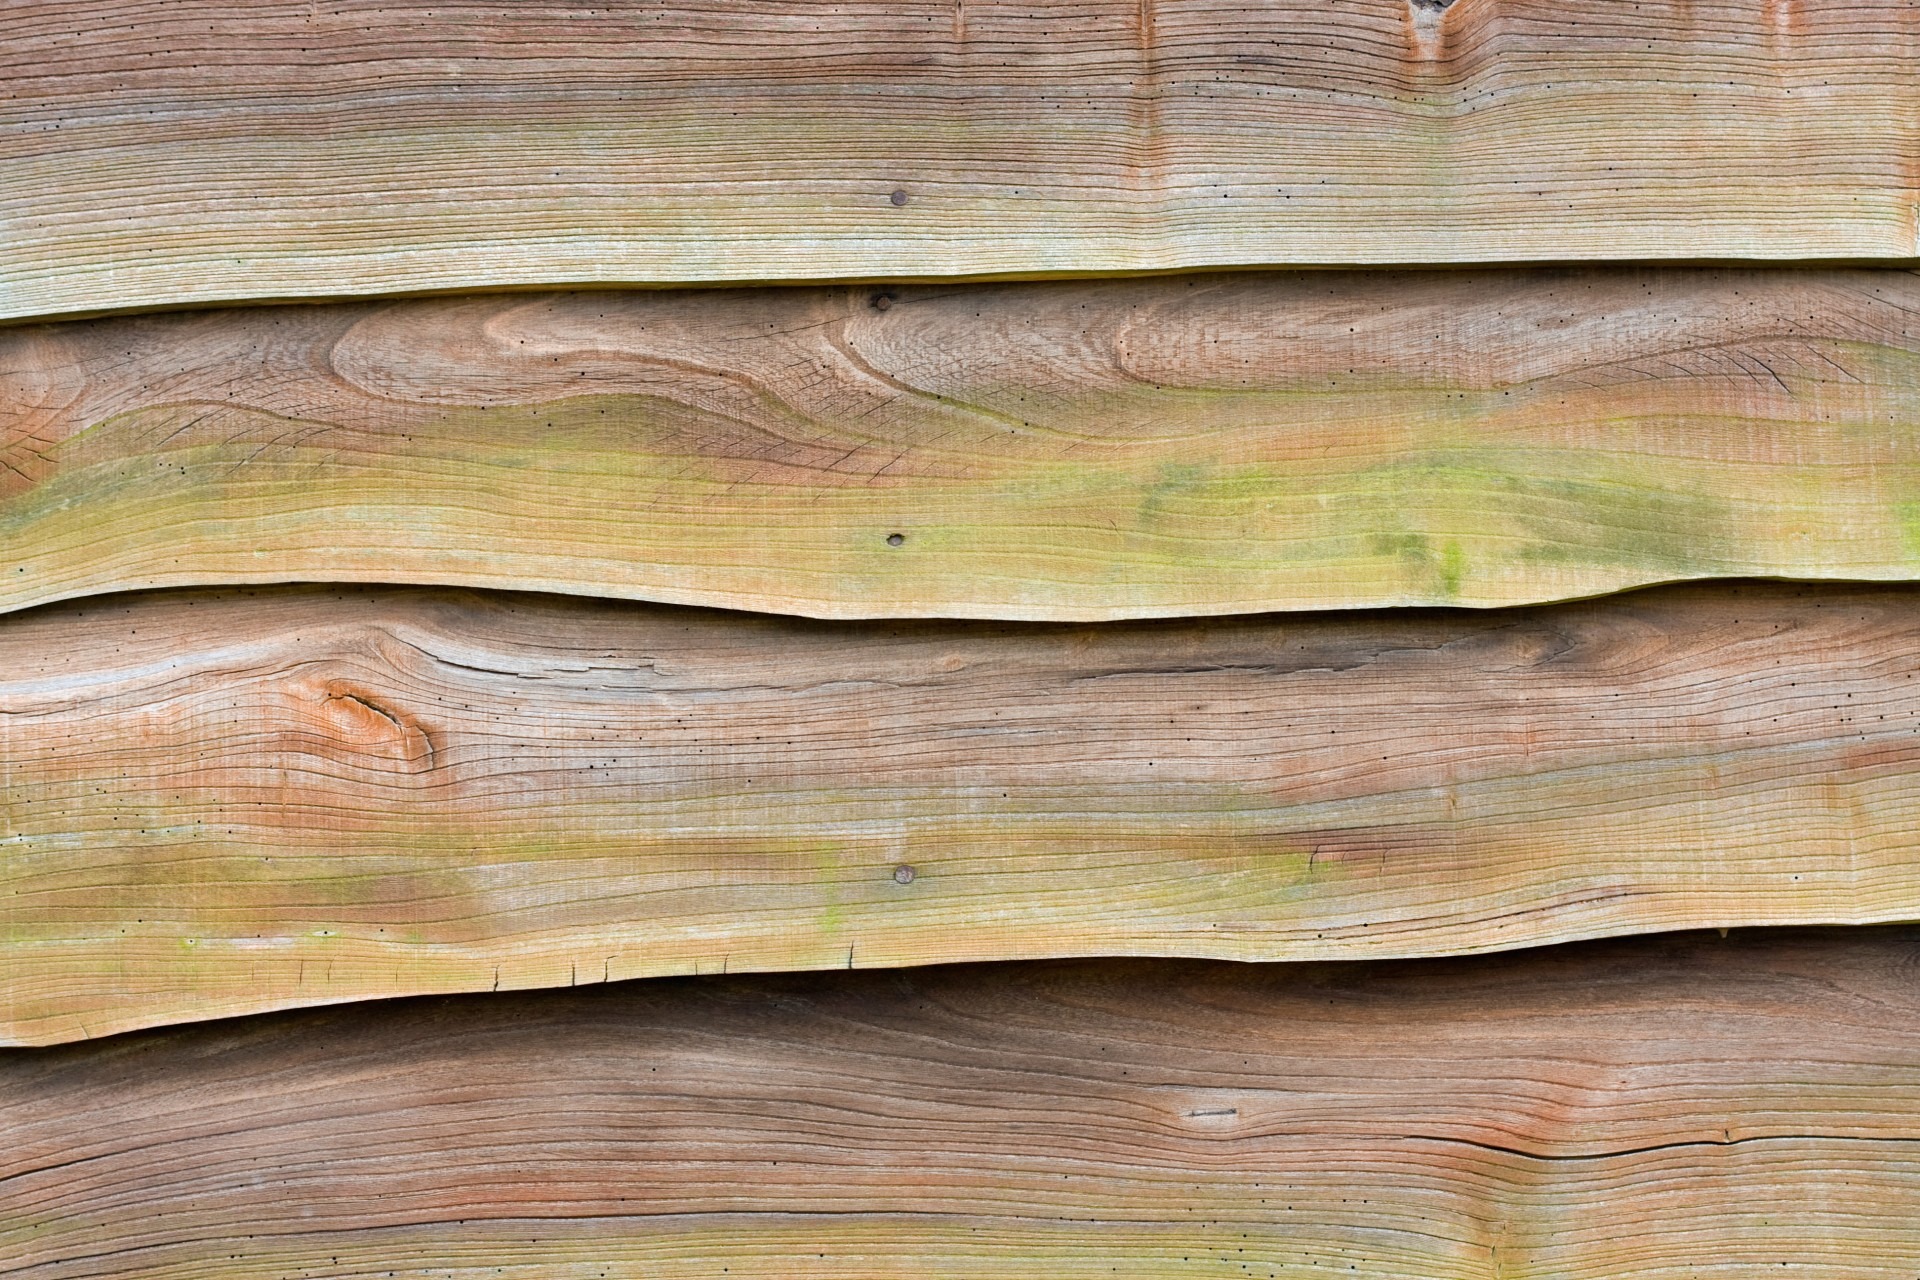
branch, wood, grain, texture, plank, leaf, floor, trunk, photo, produce, lumber, background, hardwood, wooden, image, flooring, wood flooring, man made object, laminate flooring, wood stain